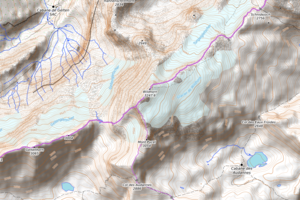
carte réalisée sur umap This map was created from OpenStreetMap project data, collected by the community. This map may be incomplete, and may contain errors. Don't rely solely on it for navigation.
Le Wildhorn est un sommet des Alpes bernoises en Suisse. Culminant à 3 250 mètres d'altitude, il se trouve à la frontière entre les cantons de Berne et Valais.